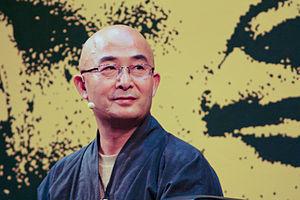
L'écrivain chinois Liao Yiwu au festival de poésie d'Erlangen 2011.